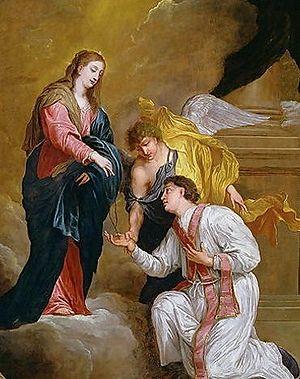
Valentin de Terni, confondu avec Valentin de Rome, est un moine ou un prêtre qui vécut au IIIᵉ siècle, martyrisé sous l'empereur Claude II le Gothique. En 495, le pape Gélase Iᵉʳ décide d'en finir avec la licence de la fête païenne des Lupercales célébrées du 13 au 15 février et décide de la remplacer par la fête du 14 février, jour de trois saints martyrs appelés Valentin, dont Valentin de Terni. Les premières traces de coutumes galantes associées à la fête courtoise de la Saint-Valentin se déroulant le 14 février datent du XIVᵉ siècle en Angleterre où naît la coutume de l’échange de cartes et de billets doux entre le Valentin et sa Valentine. Le titre de « patron des amoureux » lui est attribué en 1496 par le pape Alexandre VI.